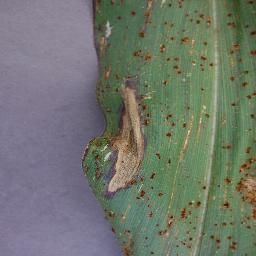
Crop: corn
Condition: (maize)_northern_blight